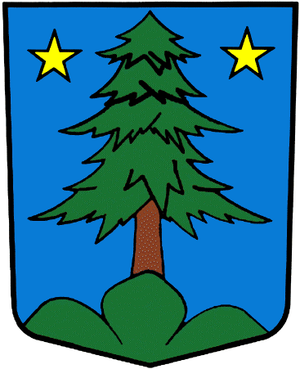
Saint-Léonard
Saint-Léonard er en lille landsby i den schweiziske kanton Valais. Byen ligger 6-8 km fra Sion i nordøstlig retning, lige nord for Hovedvej 9 længere inde i Rhonedalen.